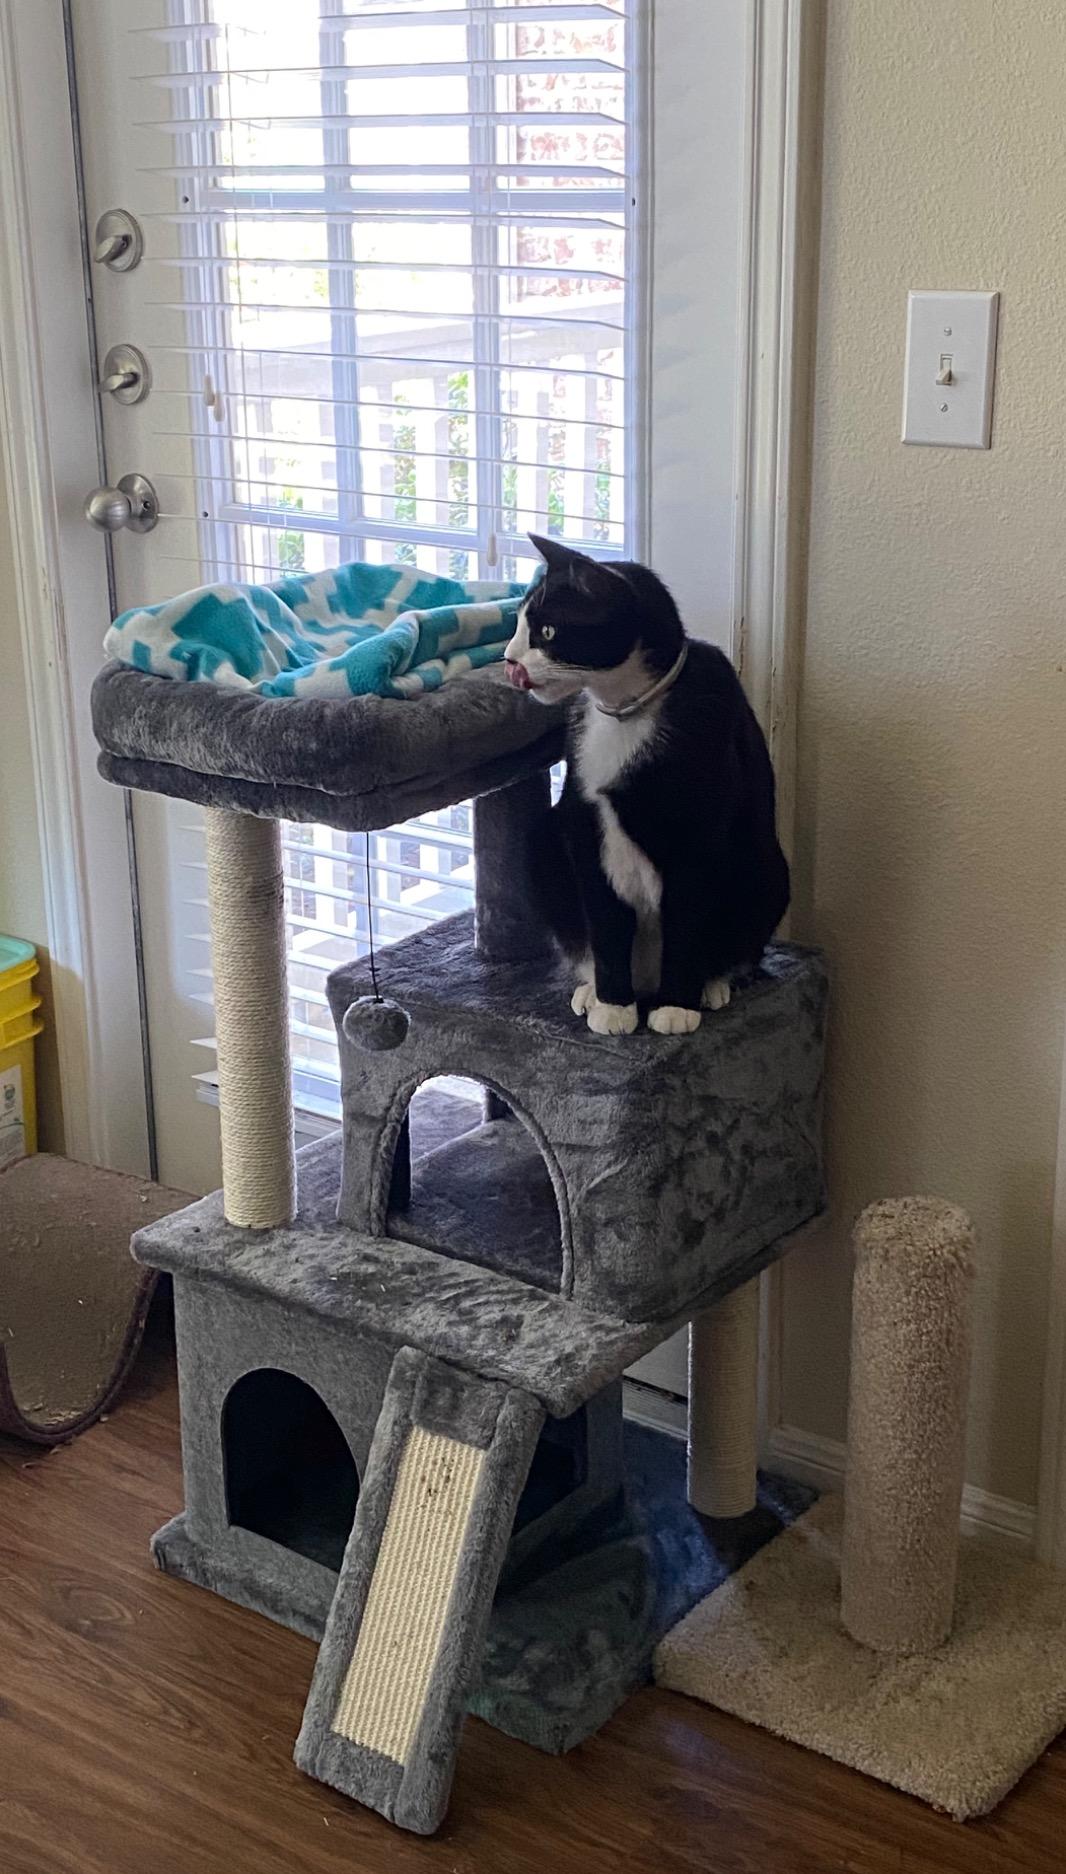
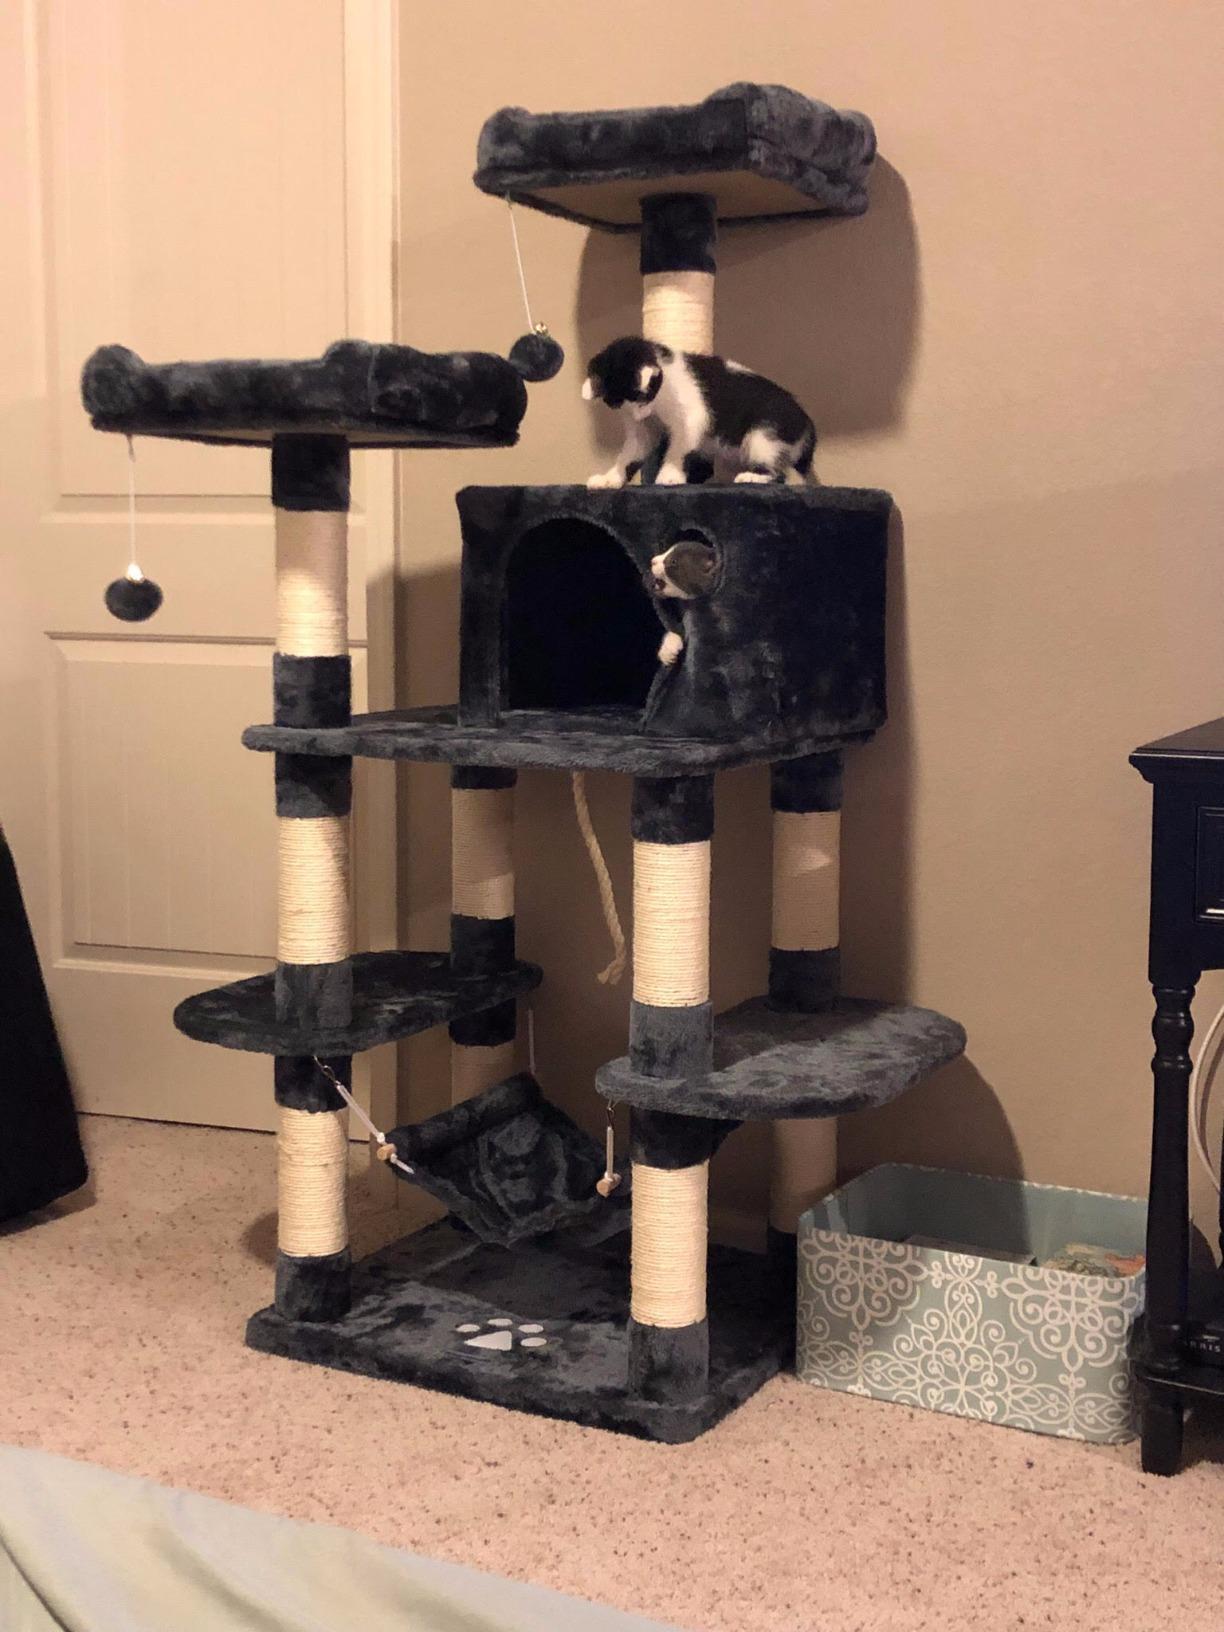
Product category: items_cat tree
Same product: no